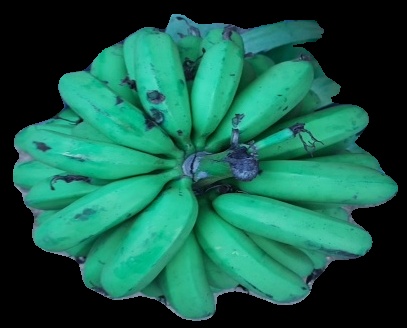
Variety: pachbale
Grade: grade2